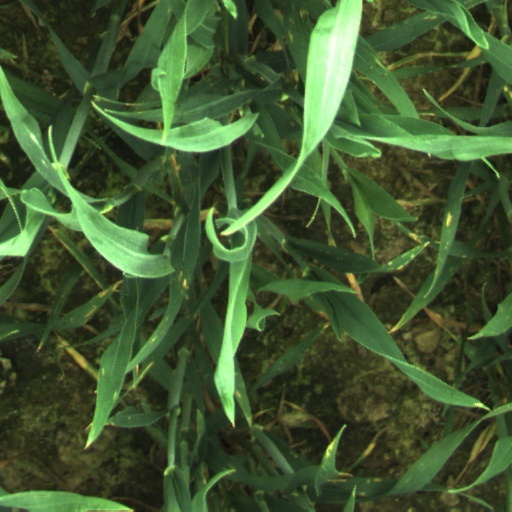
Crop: wheat